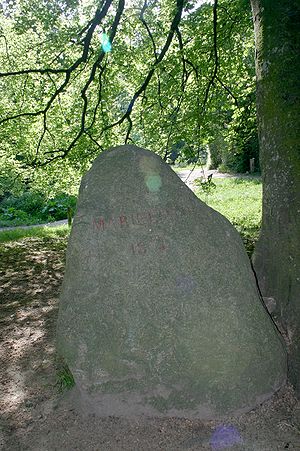
Otto Frederik Kralund
En mindesten for Marie, O.F. Kralunds kone. Stenen er placeret ved Marielundssøen i Marielundsskoven.
Otto Frederik Kralund.